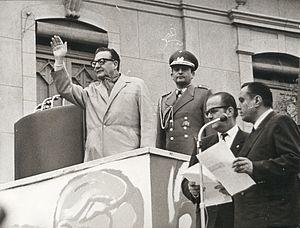
1971 est une année commune commençant un vendredi.